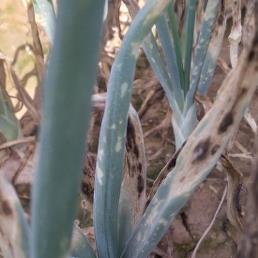
Crop: Onion
Condition: alternaria-d